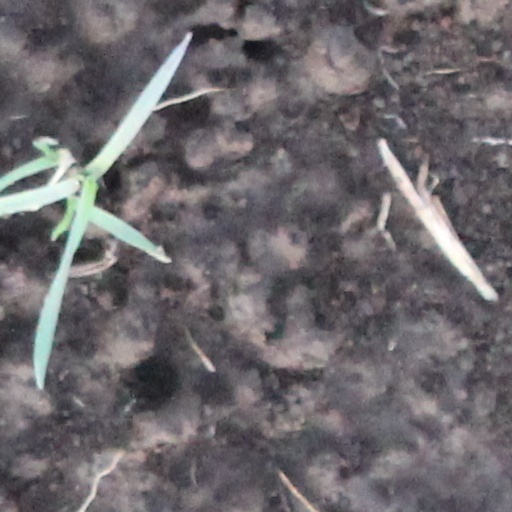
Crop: wheat